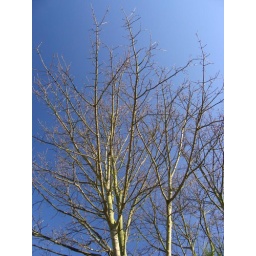
Nice day today not a cloud in the sky for most of it .....